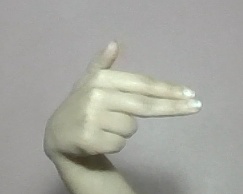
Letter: ghain